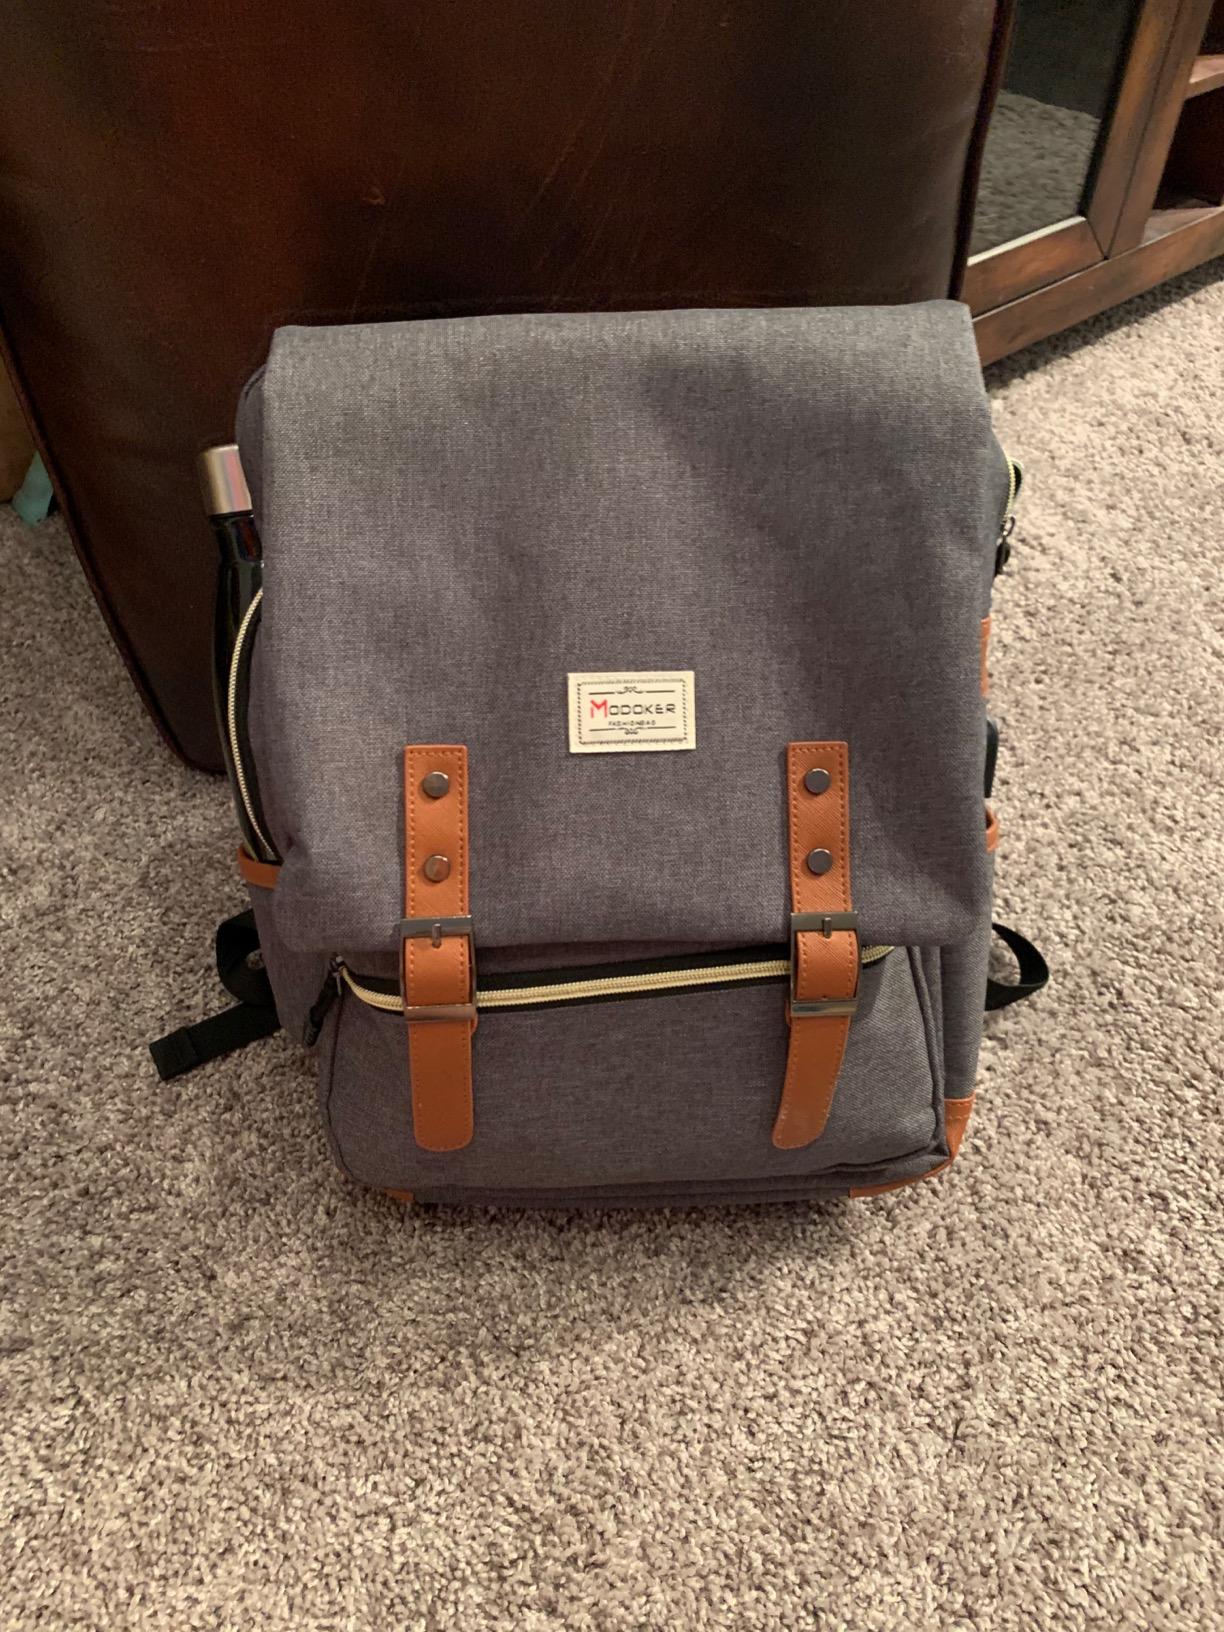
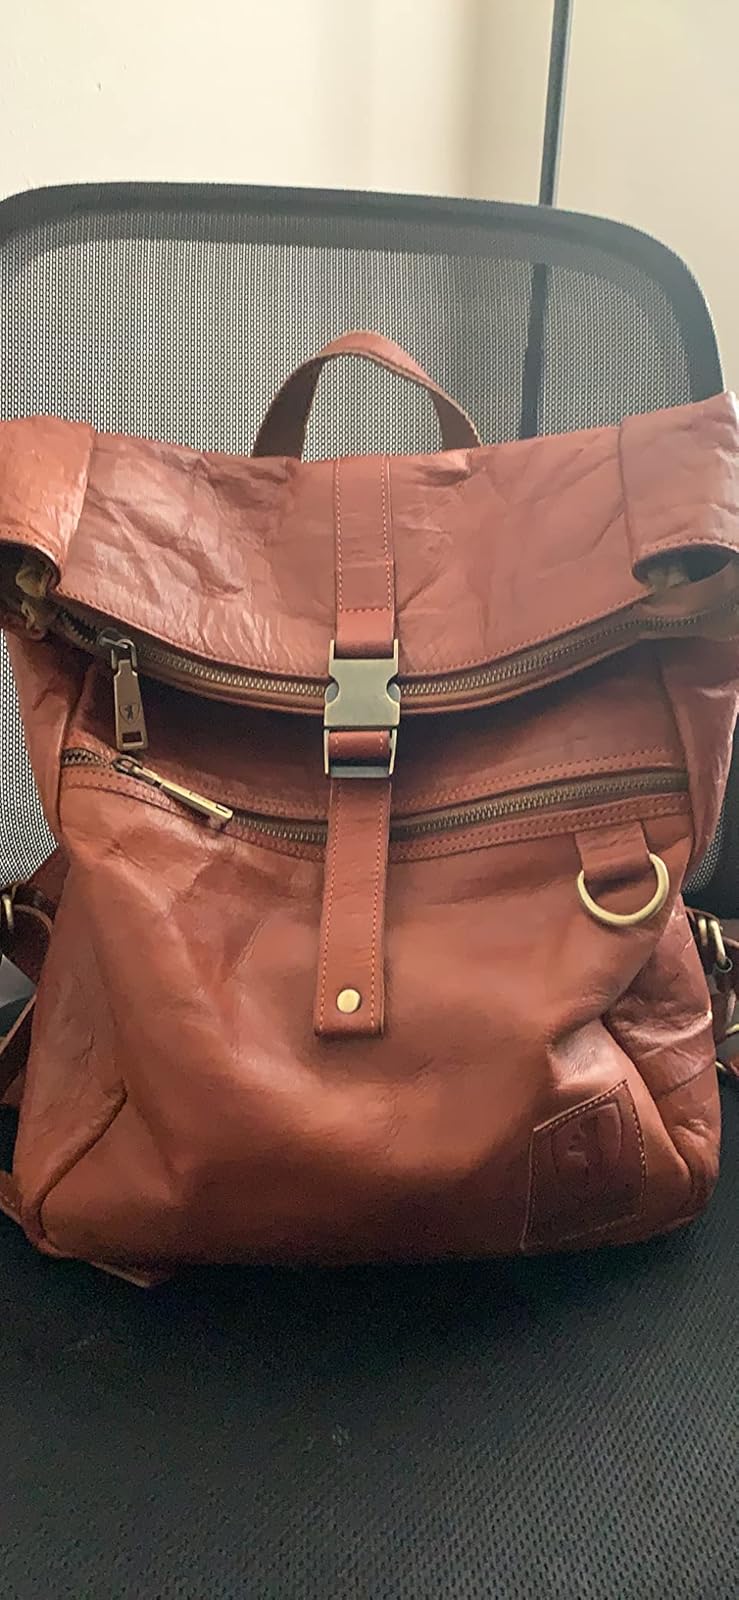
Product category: bag
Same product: no